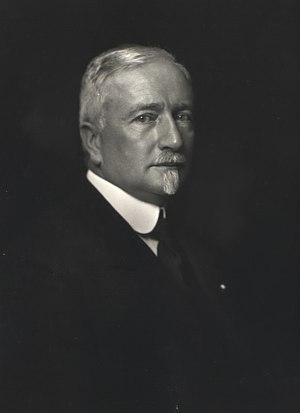
Selvportræt / Gallerier med eksempler på selvportrætter gennem tiden / Fotografi
Når en person eller kunstner portrætterer sig selv, kaldes resultatet et selvportræt. Selvportræt kan fx laves i skulptur, foto-, tegne- og malerkunsten.